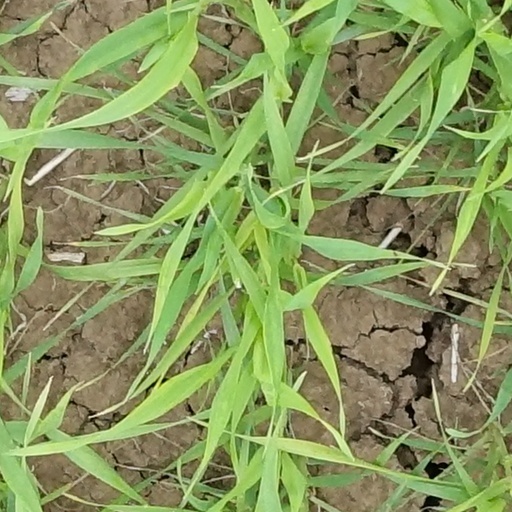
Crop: wheat